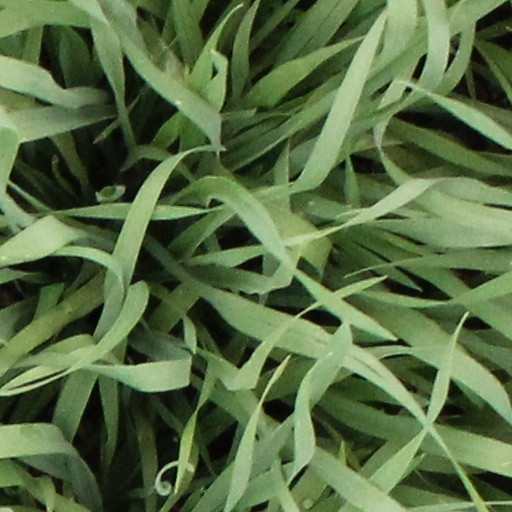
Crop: wheat